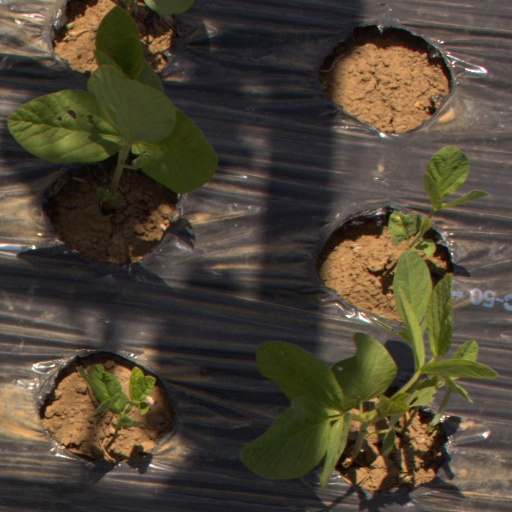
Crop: Jerusalem artichoke